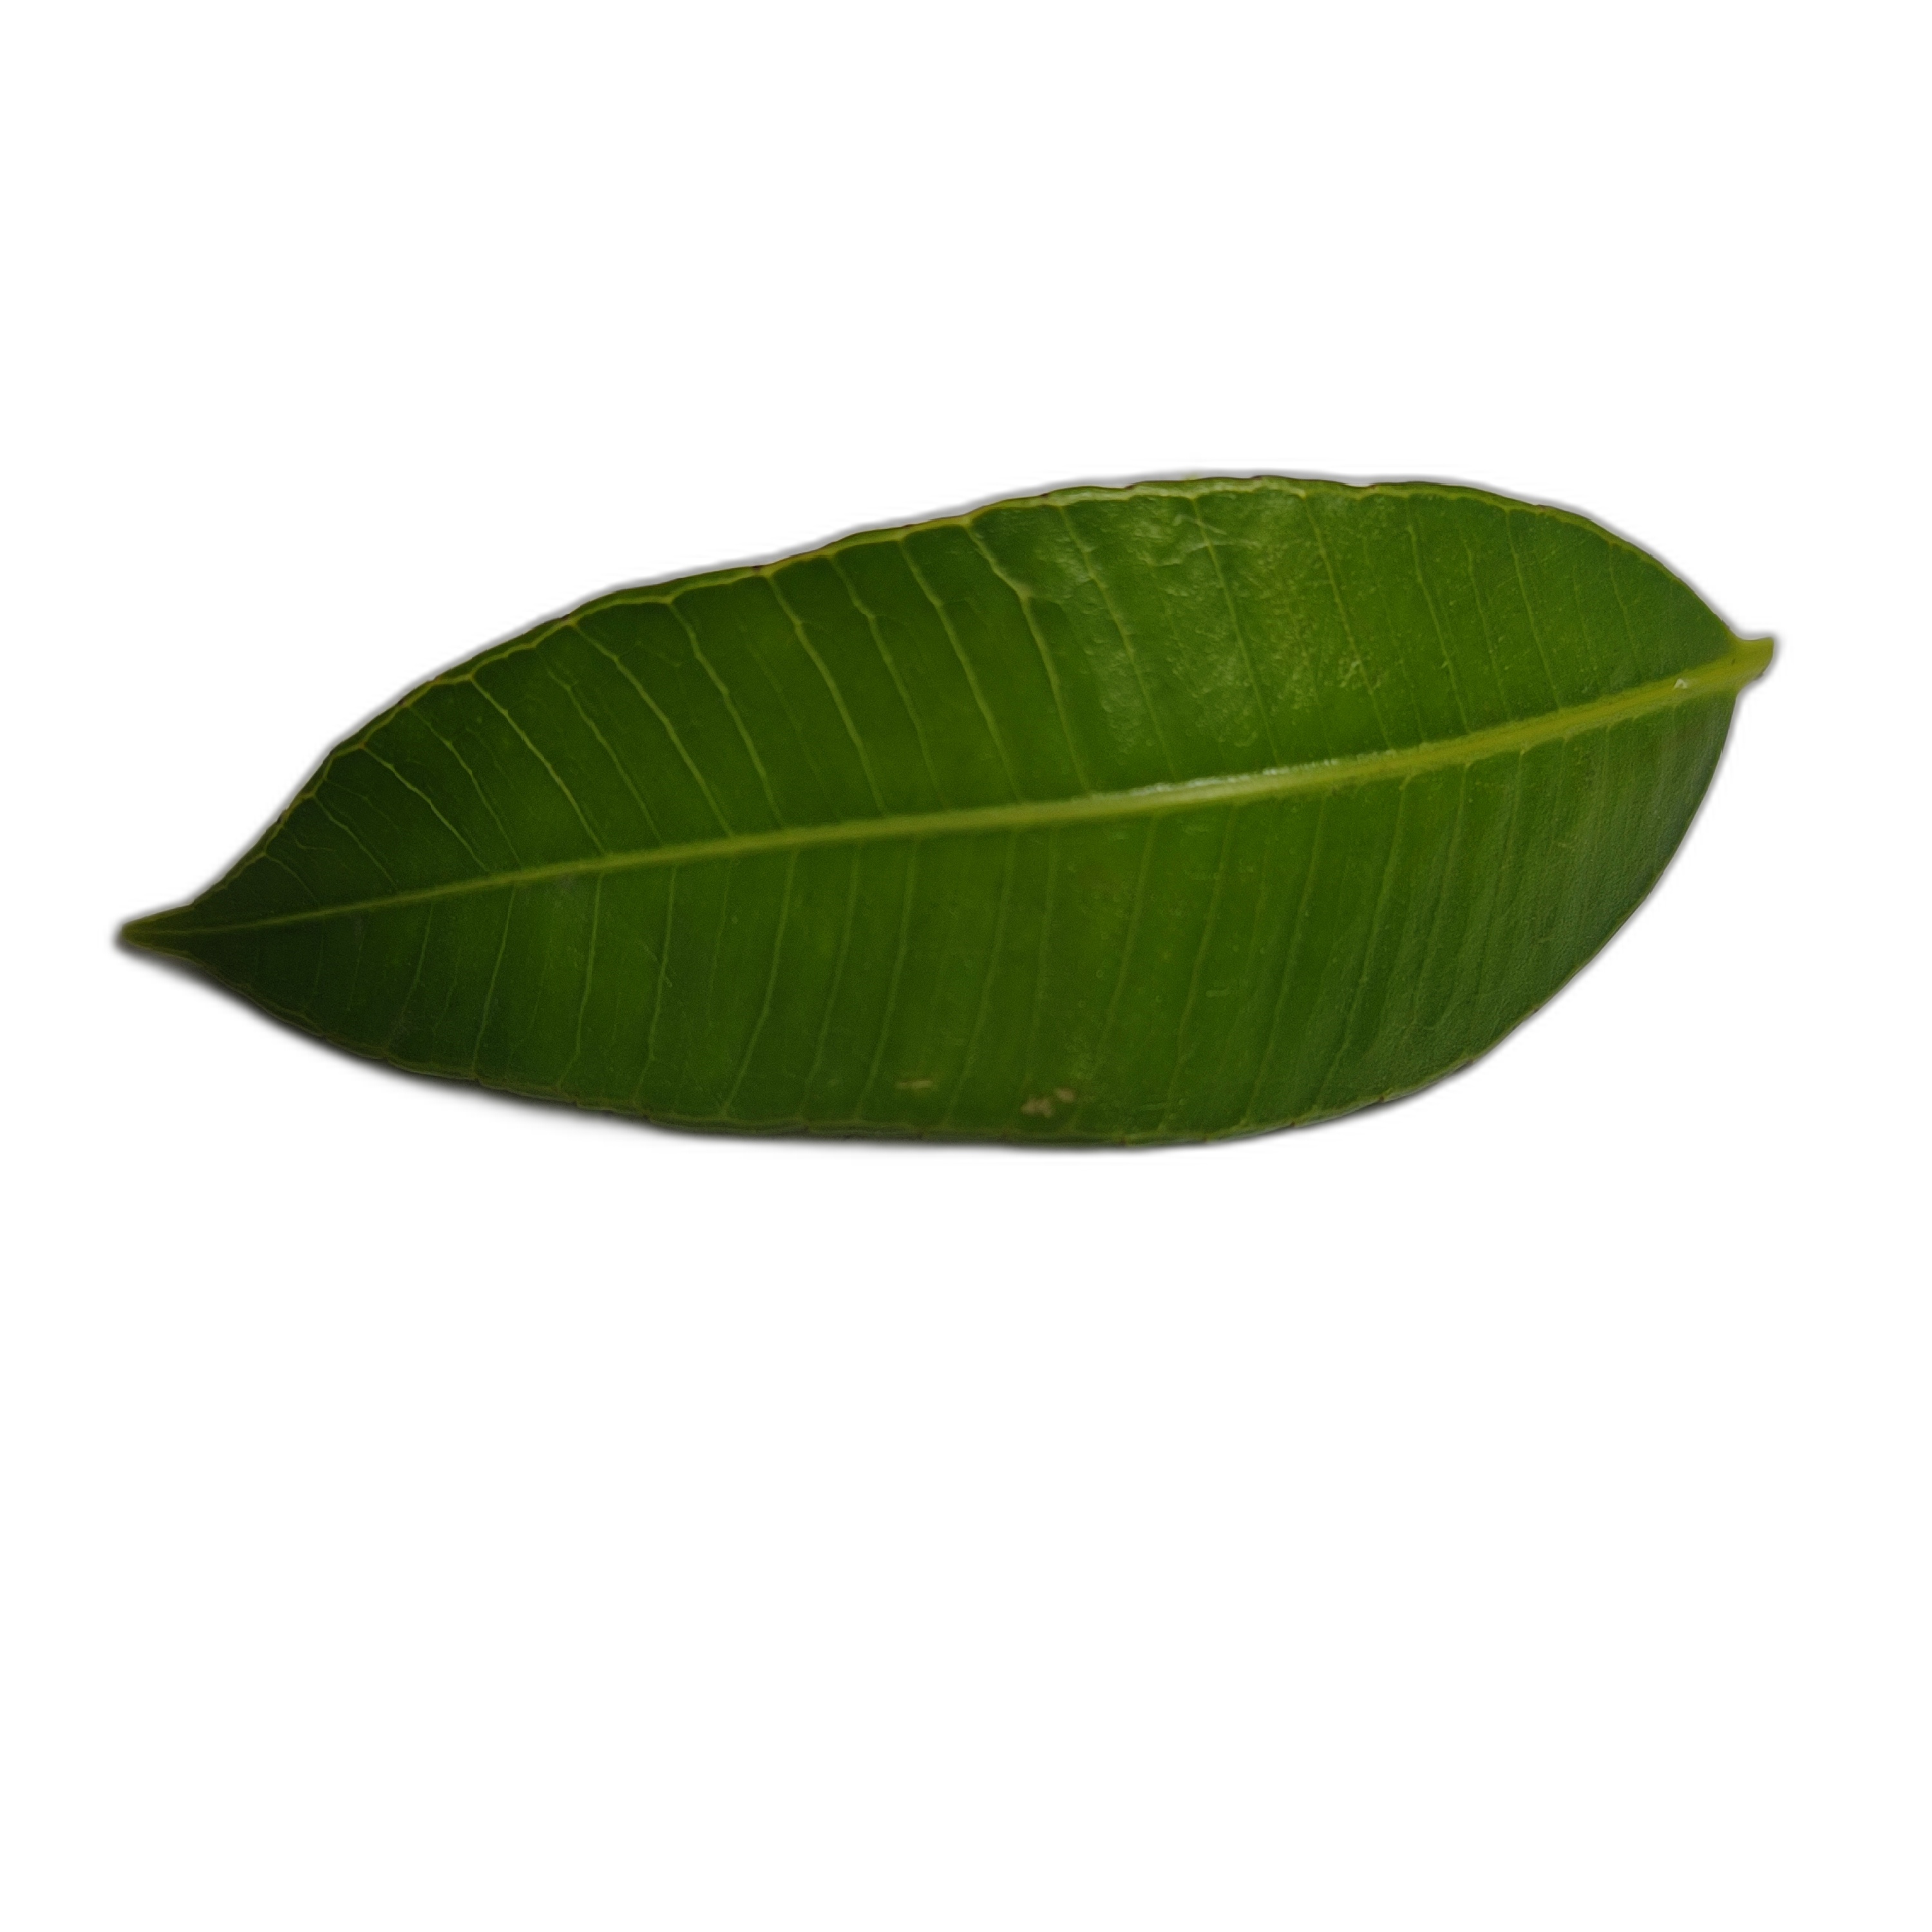
Label: healthy